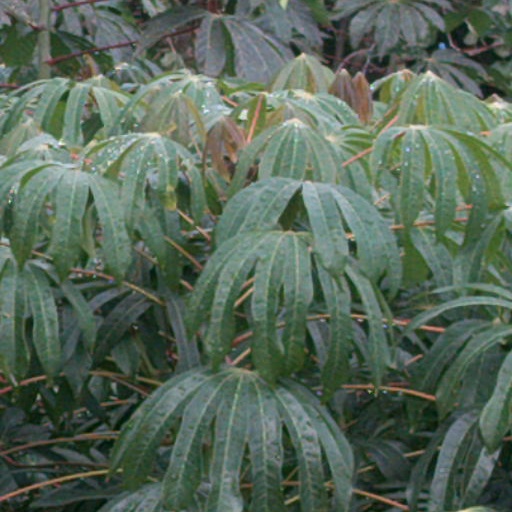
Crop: cassava